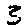
Label: 3